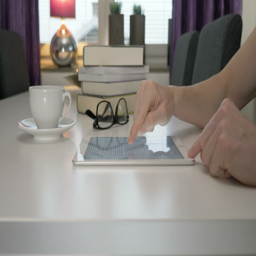
a man is reading an ebook on a tablet lying on a table with books in the background